Old Baron of Rautakylä

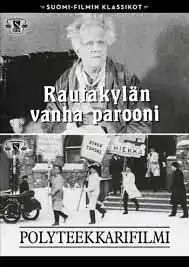
The Finnish DVD cover

Old Baron of Rautakylä is a Finnish silent horror film made in 1923, written and directed by Carl Fager and produced by Erkki Karu. The film is based on the novella "Gamla baron på Rautakylä" and the play "Efter femtio år", both written by Zachris Topelius. The film premiered on April 1, 1923 at the Kino-Palatsi cinema in Helsinki, Finland.